Utstein Church

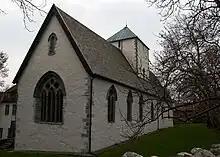
View of the church

Utstein Church is a historic parish church of the Church of Norway in the large Stavanger Municipality in Rogaland county, Norway. It is located on the grounds of the historic Utstein Abbey on the island of Klosterøy. It was historically the church for the Mosterøy parish which is part of the Tungenes prosti (deanery) in the Diocese of Stavanger. The medieval stone church was built in a long church design around the year 1280 using designs by an unknown architect. The church seats about 300 people.